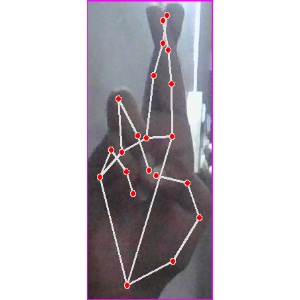
अक्षर: र